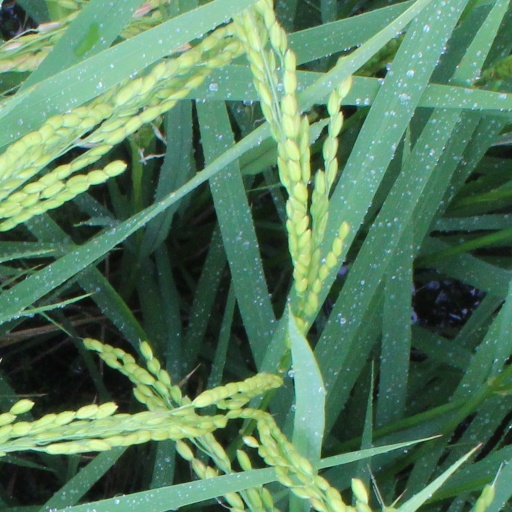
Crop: rice